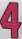
Number: 4